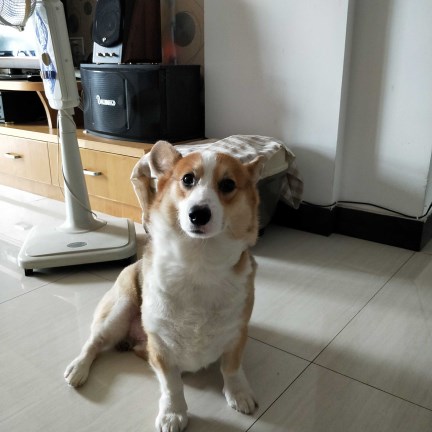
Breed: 2909-n000116-Cardigan